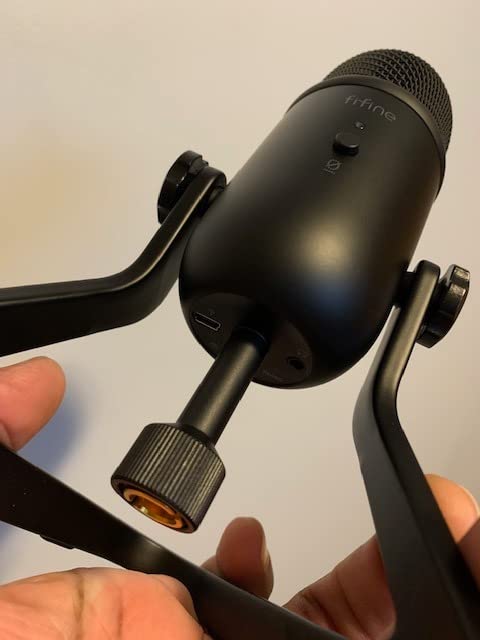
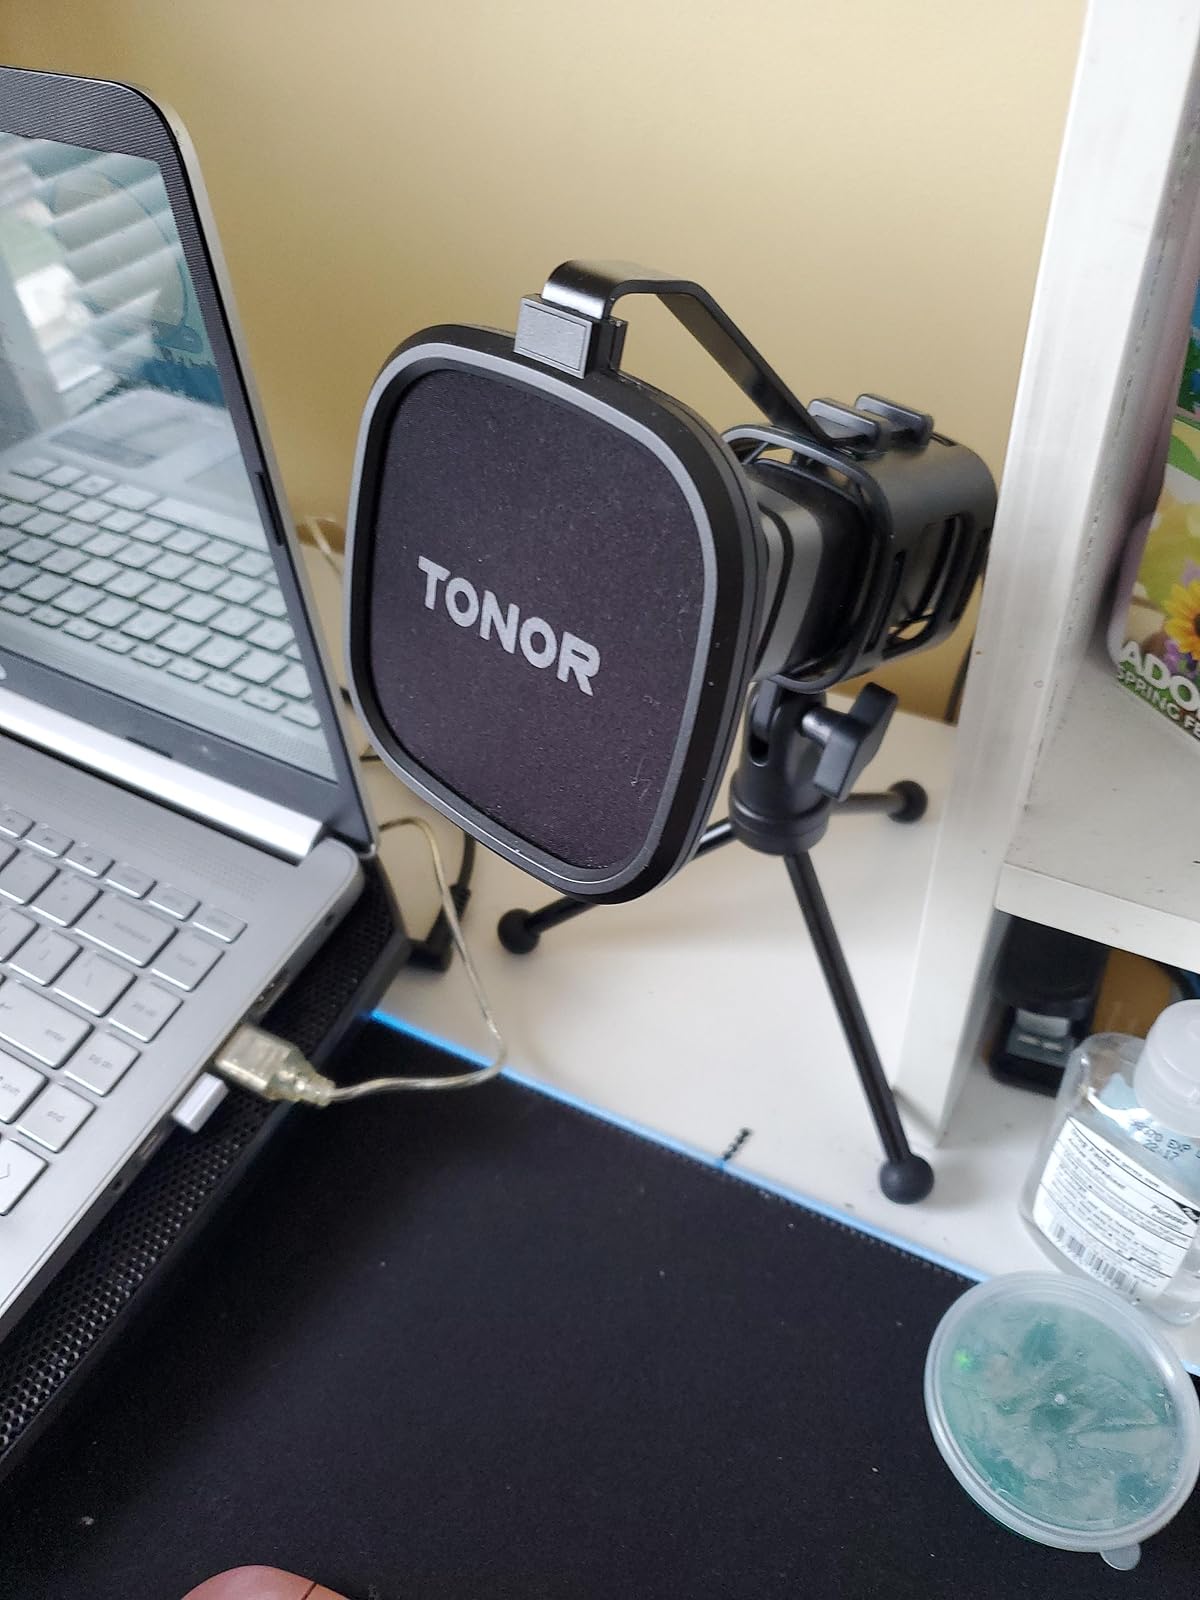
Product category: microphone
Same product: no